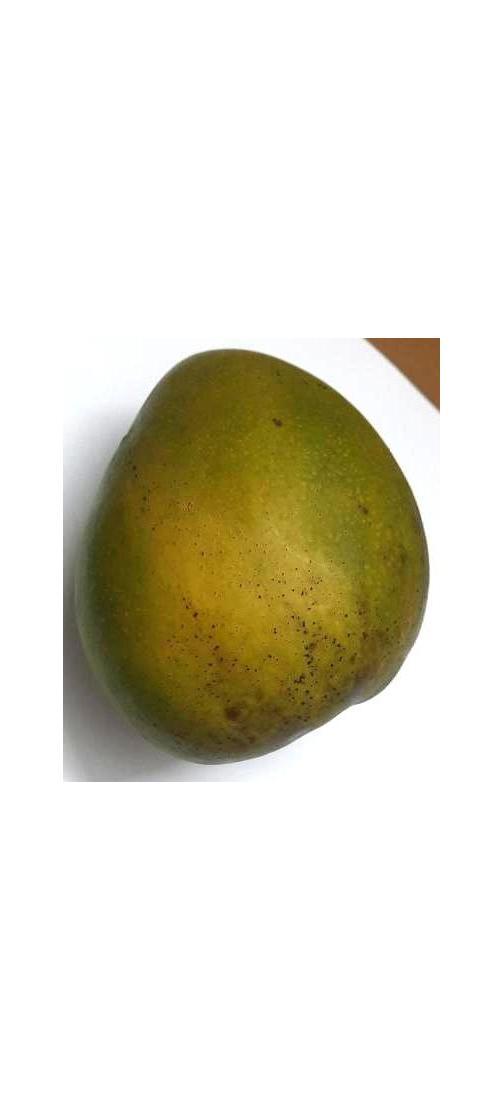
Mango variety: Bari-4